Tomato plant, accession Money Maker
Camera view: bottom (45 deg); turntable rotation: 300 degrees
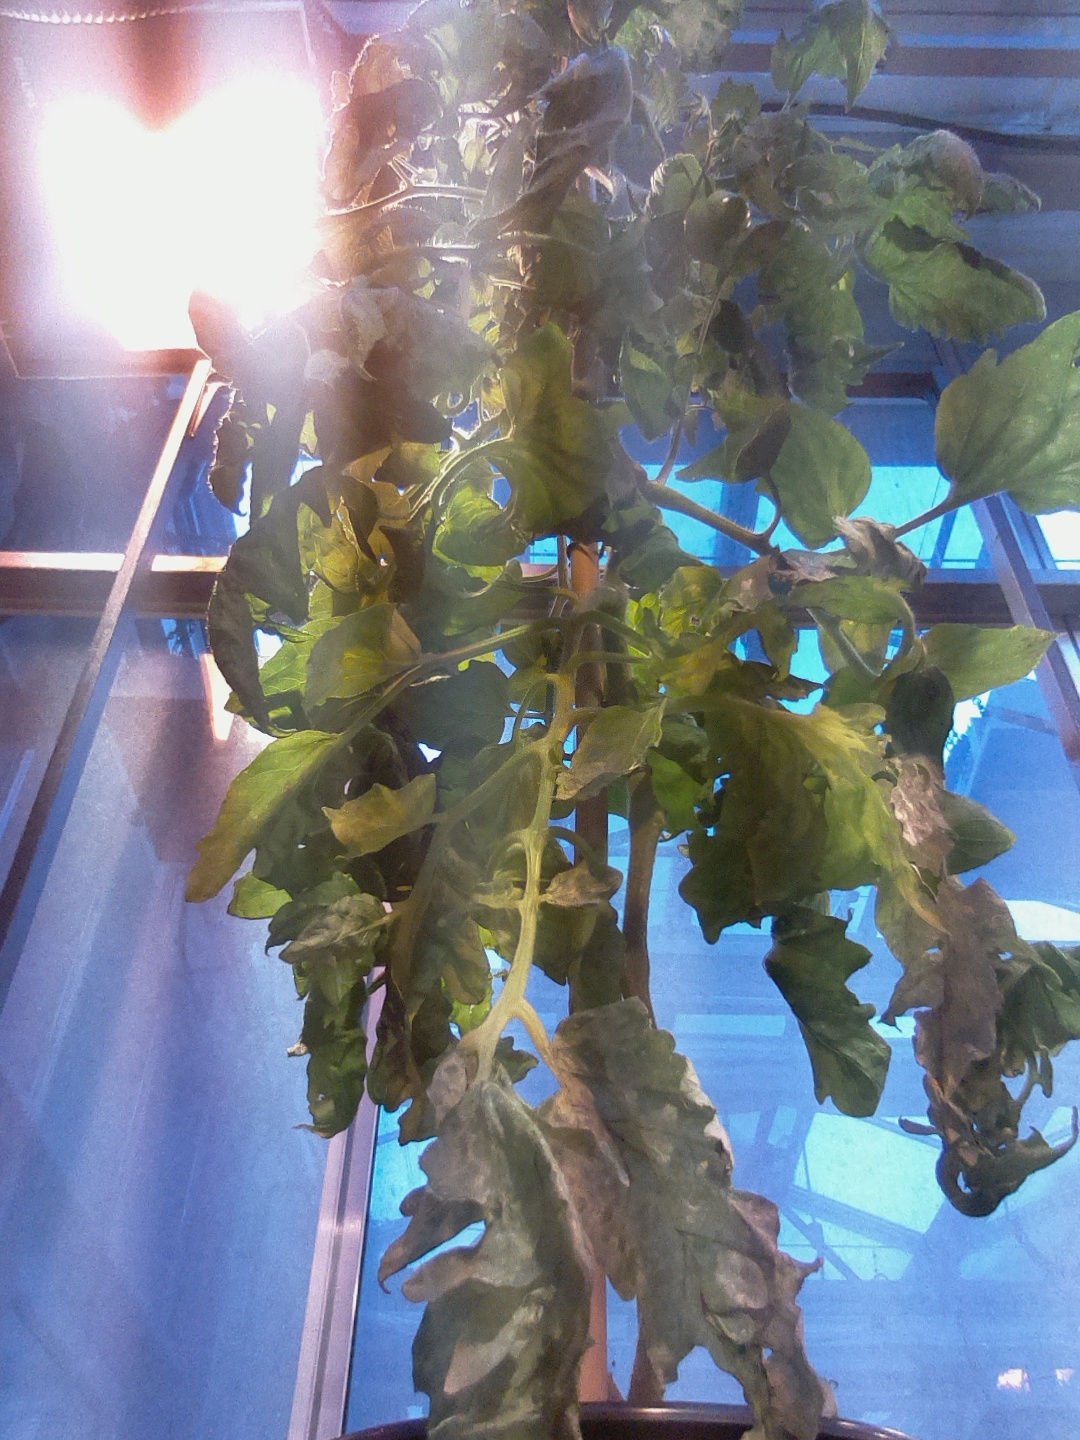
BBCH growth stage 74: 40%-50% of final fruit size